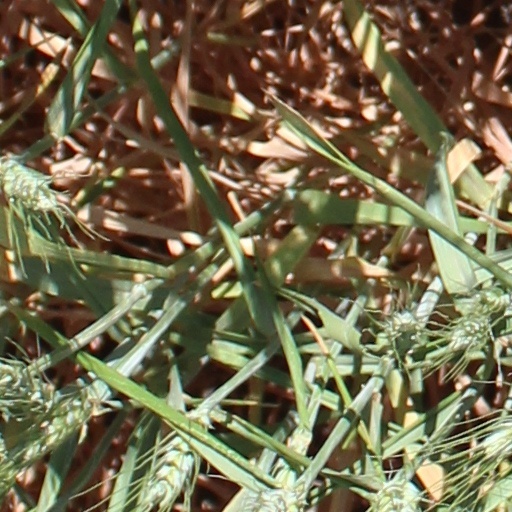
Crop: wheat